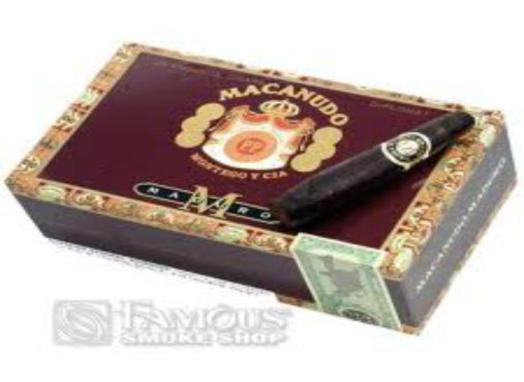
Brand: macanudo
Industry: Necessities